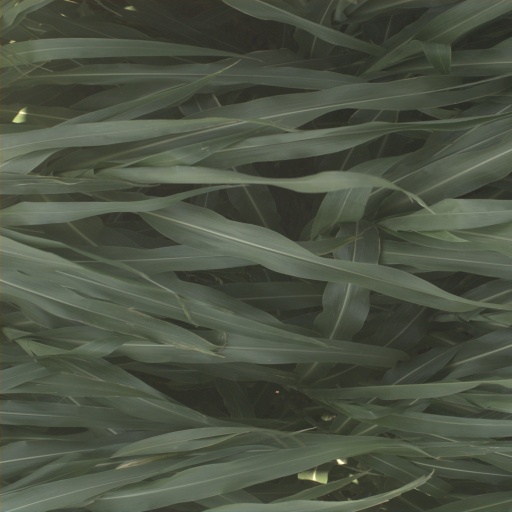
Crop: sorghum